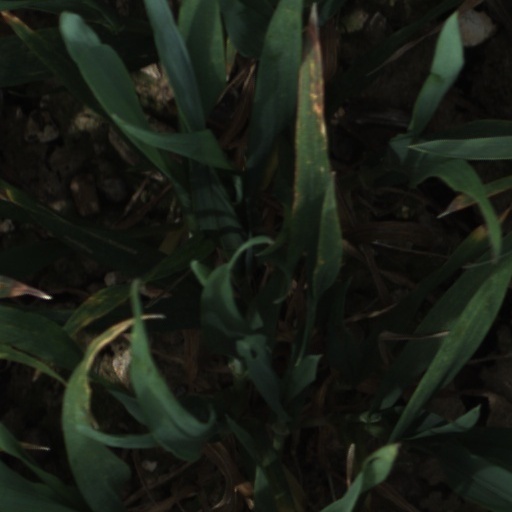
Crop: wheat